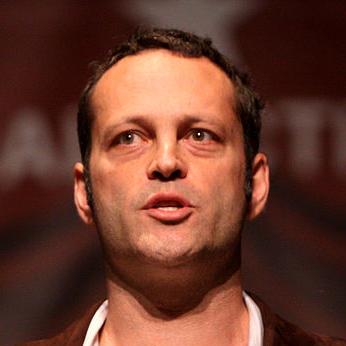
Age: 40